Miyako no Yoshika

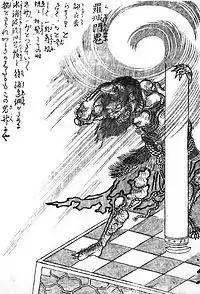
An eighteenth century illustration of the oni of Rashōmon from "Konjaku Hyakki Shūi" by Toriyama Sekien.

Multiple variants of a legend about a meeting between Miyako no Yoshika and an oni exist. According to Mori Masato, the oldest example, which involves the oni of Rashōmon, can be found in the "Gōdanshō". However, in this version no meeting occurs: while the tale deals with the oni being moved by a poem composed by Yoshika, he hears it when a nameless horseman recites it while passing under the gate. A similar legend can be found in the "Honchō Shinsen-den" (本朝神仙伝; "Accounts of Japanese Immortals"), though there the oni resides in Suzakumon rather than Rashōmon. In other variants the oni meets Yoshika himself, and the poem is presented as the result of cooperation between them. In the "Wakan Rōeishū Shichū" (和漢朗詠集私註; "Private commentaries on "Japanese and Chinese poems to sing""), originally written in 1161, Yoshika encounters the oni of Rashōmon, who hears him reciting an unfinished poem and is moved by it to such a degree that he finishes it himself. A similar variant can be found in the "Jikkinshō". After the encounter Yoshika presents the poem to Sugawara no Michizane, who is able to tell part of it was composed by an oni. Further similar versions are known from thirteenth century "" and early sixteenth century "Hokekyō Shūrin Shūyōshō" (法華經鷲林拾葉鈔; "Commentary on Lotus Sutra, Collected from Vulture Woods"), though the oni resides in Suzakumon in them, which according to Noriko Reider might indicate a degree of confusion or interchangeability between legends about Yoshika and Ki no Haseo, as tales about the latter encountering an oni interested in fine arts at either Suzakumon or Rashōmon are also known.